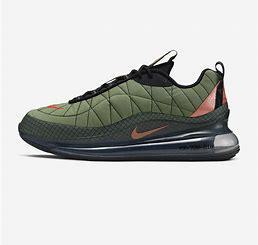
Brand: Nike
Model: MX 720 818